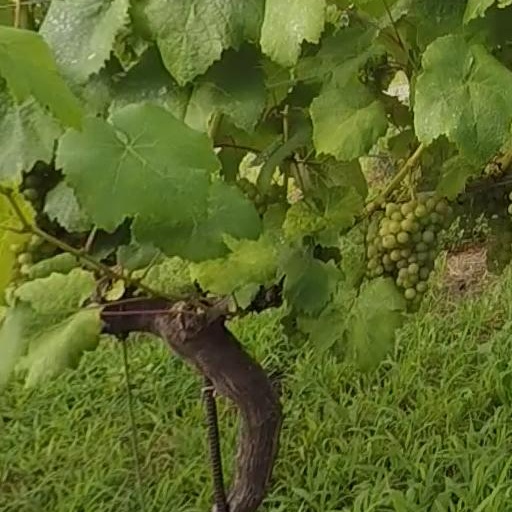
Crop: grape